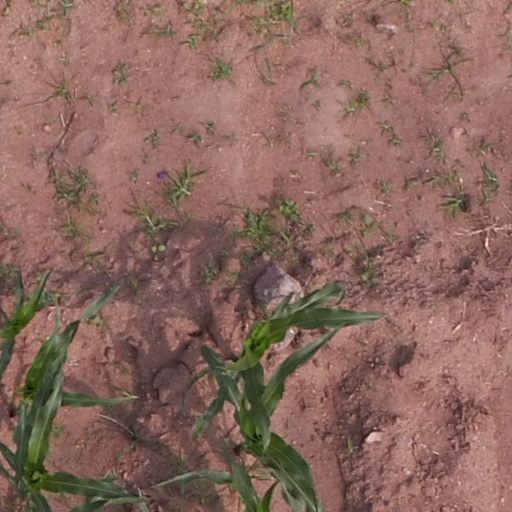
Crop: maize; corn